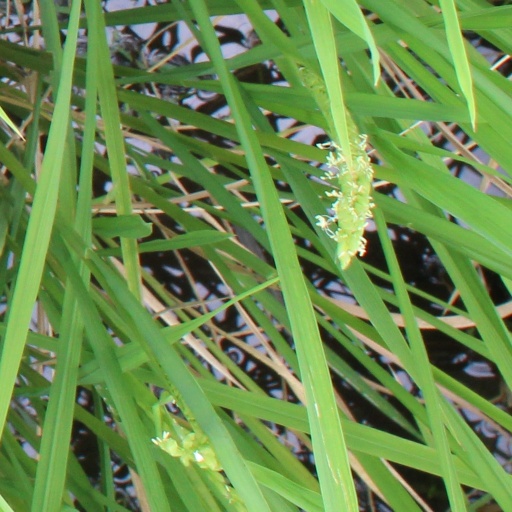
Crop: rice